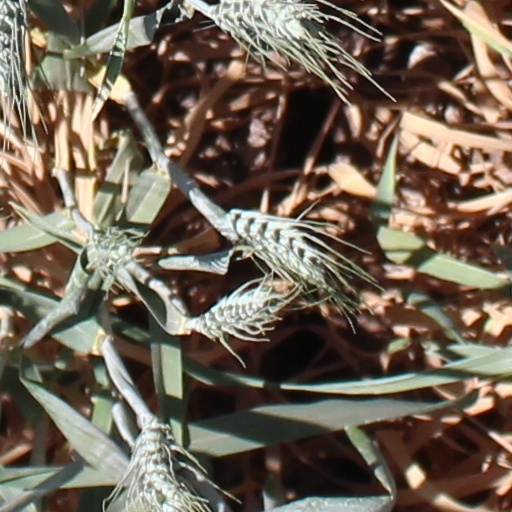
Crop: wheat